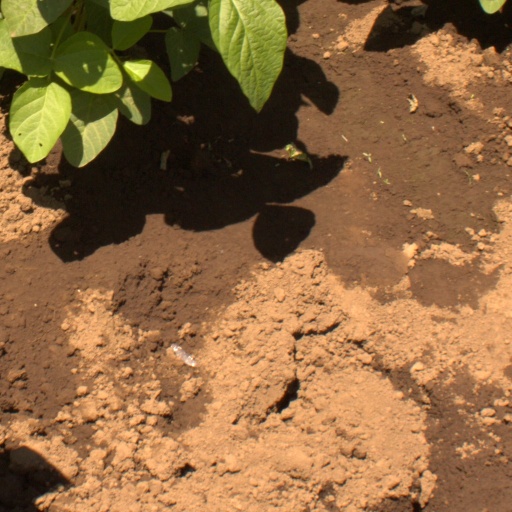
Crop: soybean